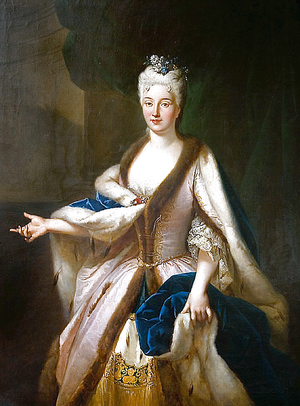
Marianna Teofila Lubomirska, princesse polonaise, membre de la famille Lubomirski.